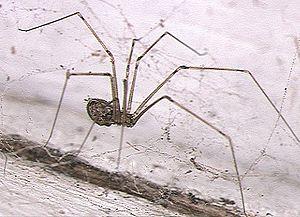
Physocyclus est un genre d'araignées aranéomorphes de la famille des Pholcidae.
Les Pholcidae sont une famille d'araignées aranéomorphes.